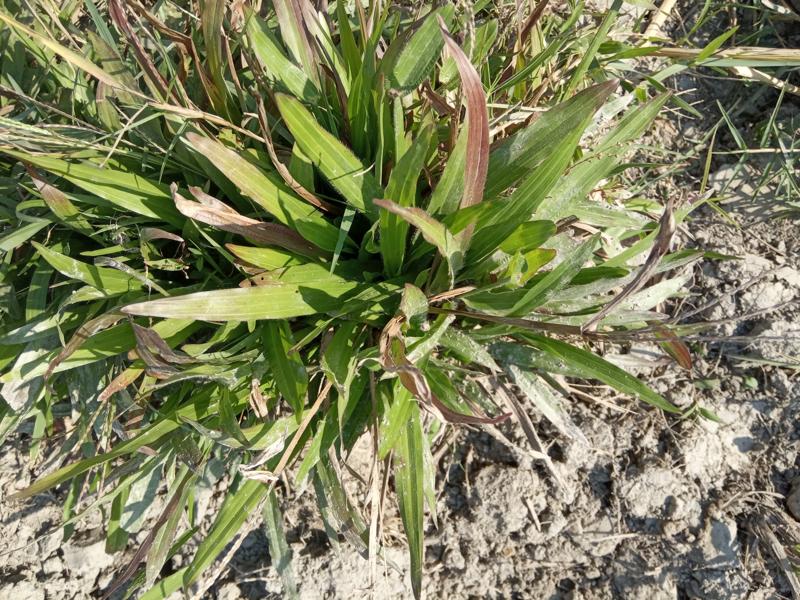
Weed species: Paspalum scrobiculatum